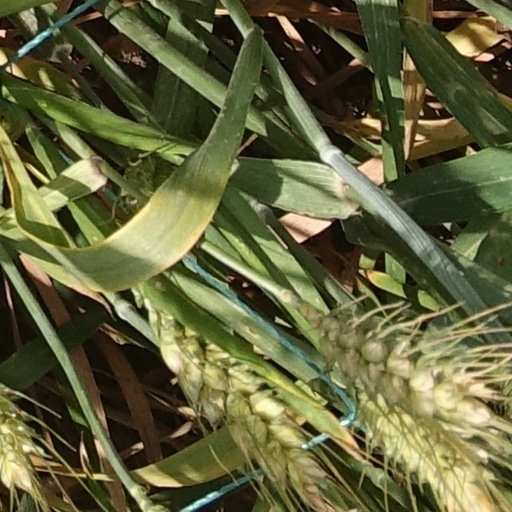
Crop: wheat